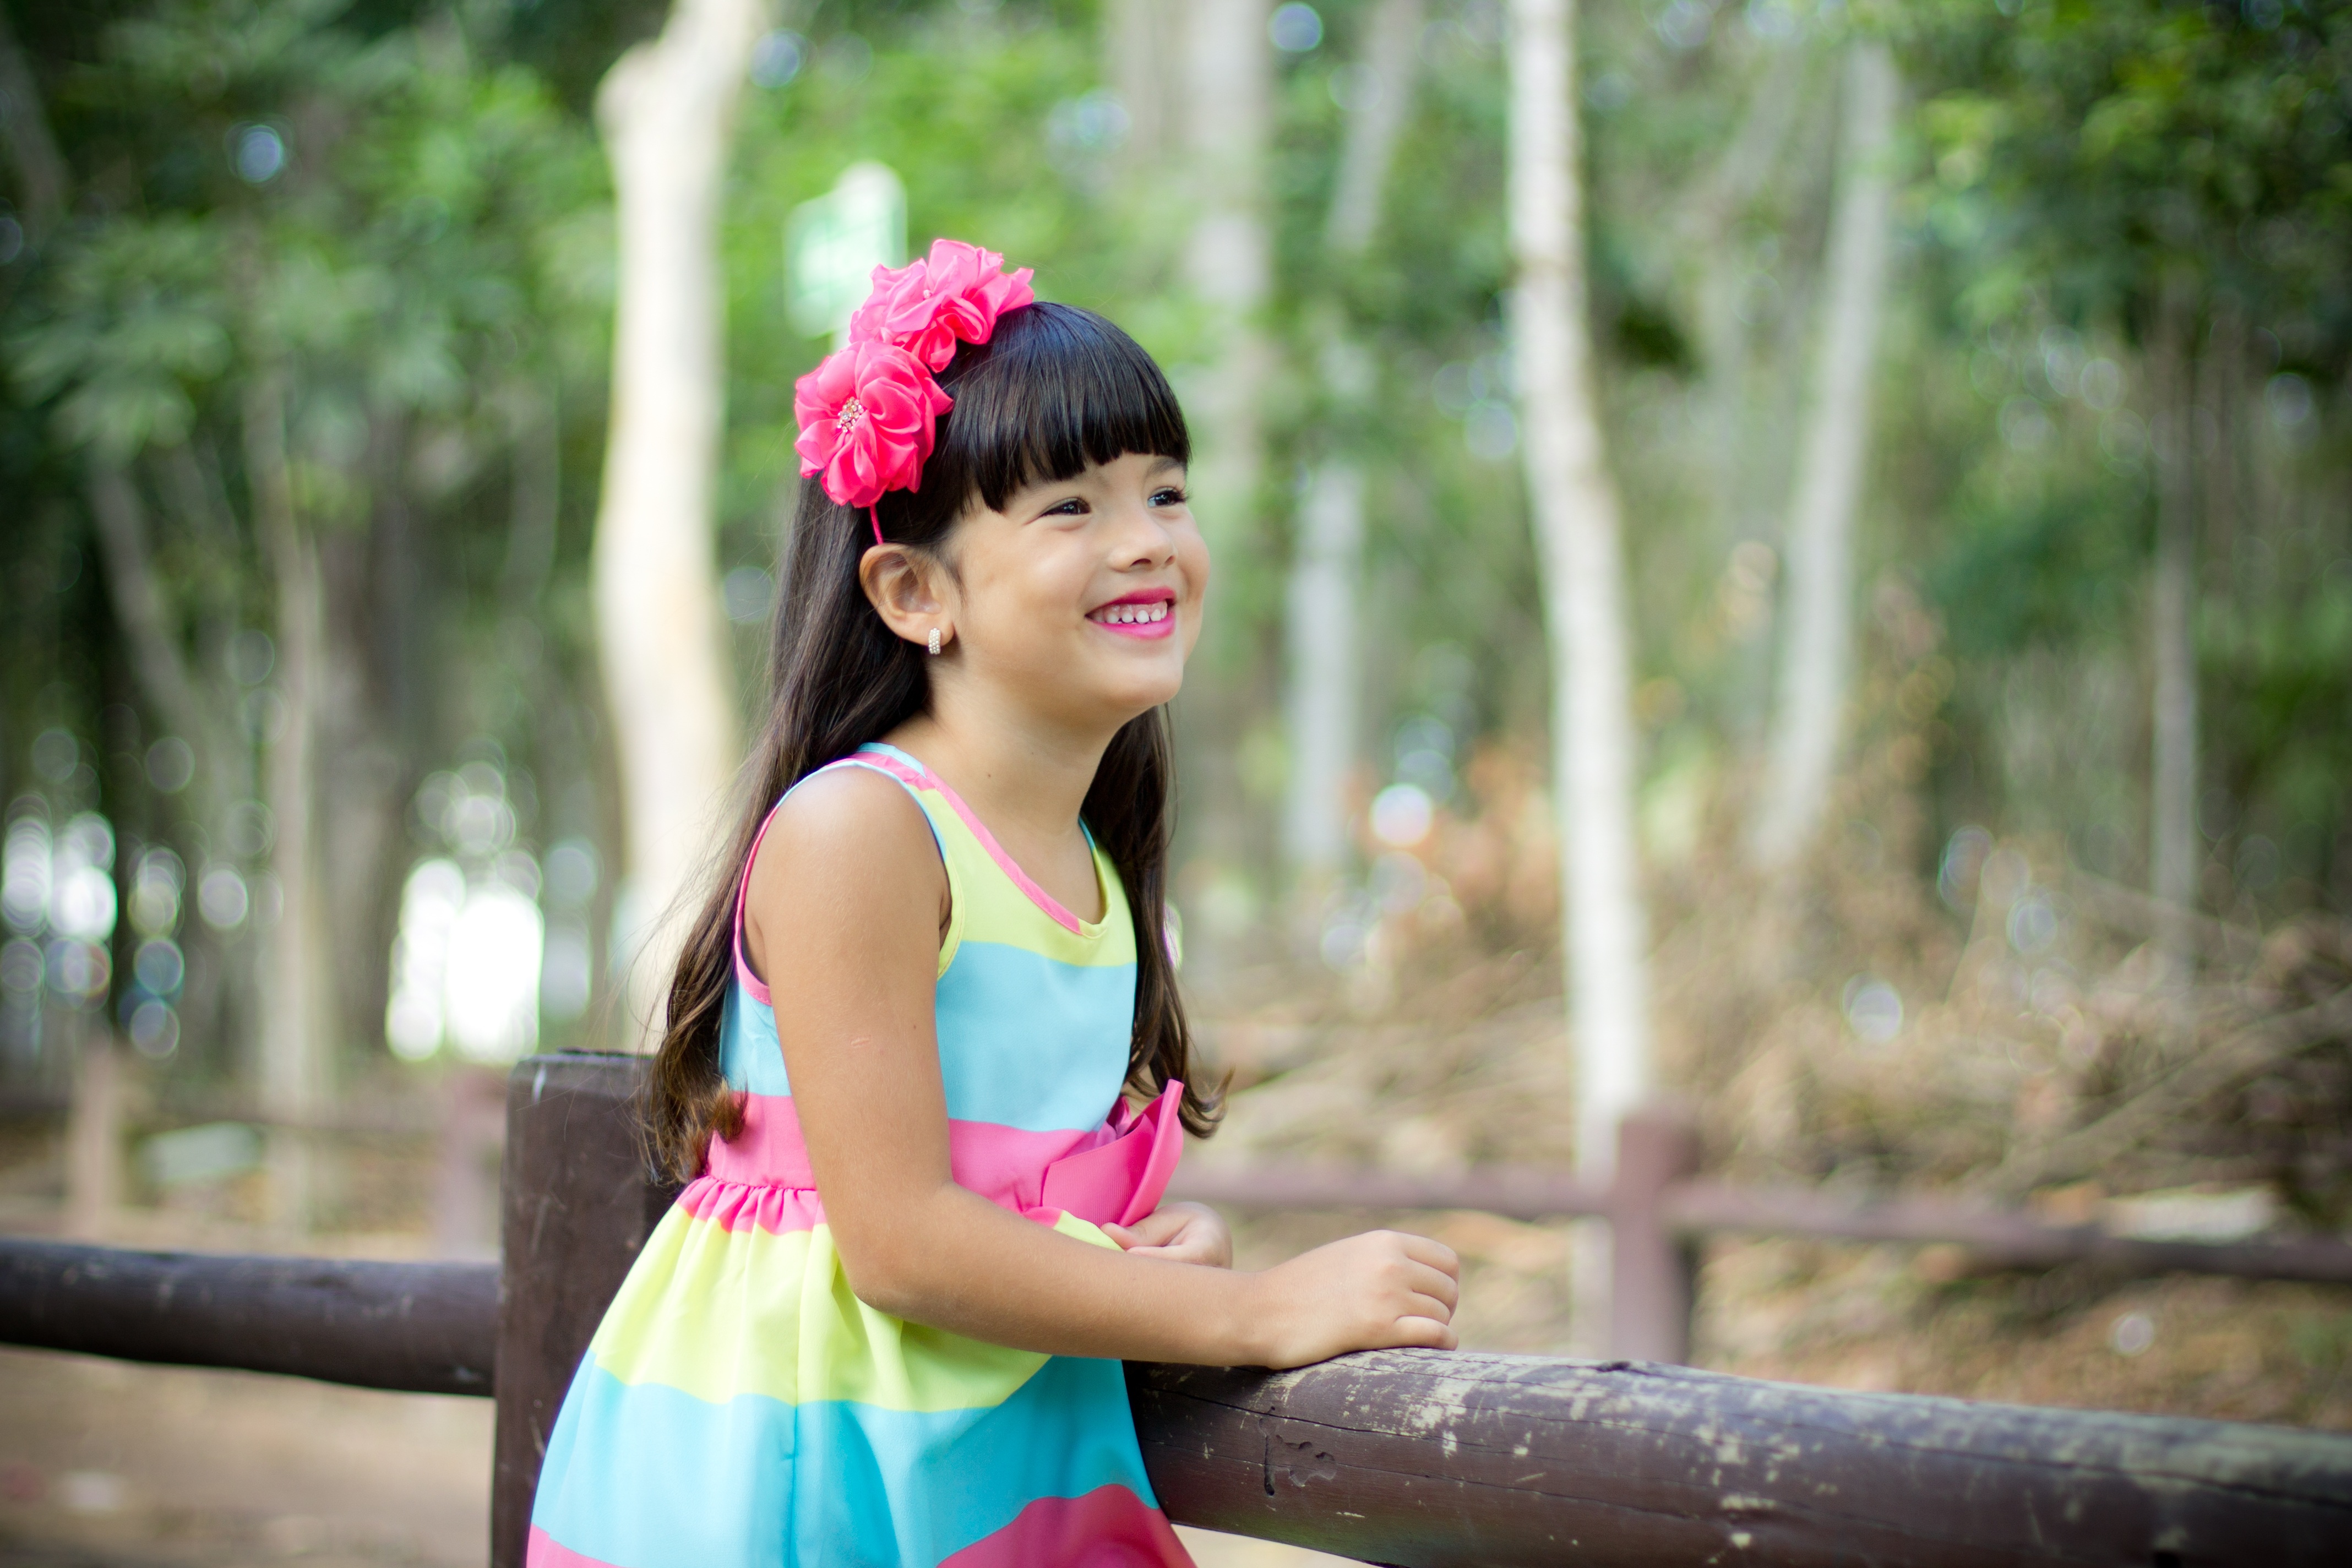
nature, person, girl, woman, photography, flower, model, spring, color, child, fashion, clothing, lady, smiling, dress, happy, happiness, photograph, beauty, joy, costume, smiley, abdomen, photo shoot, happy face, portrait photography